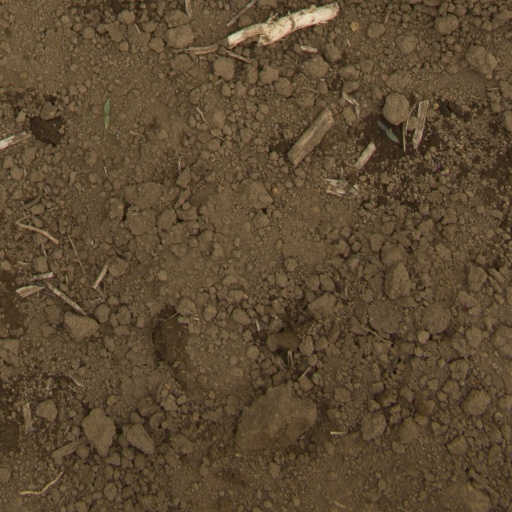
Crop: Jerusalem artichoke